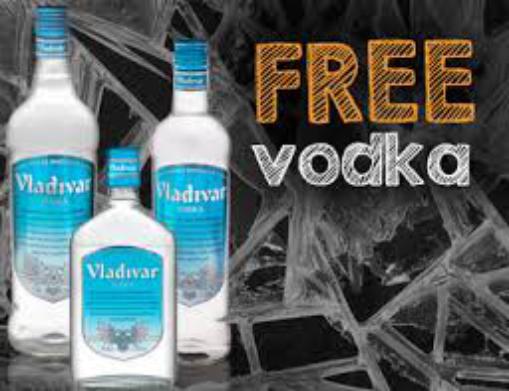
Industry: Food